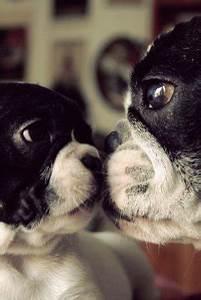
dog